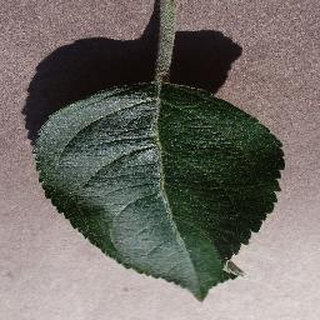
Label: healthy_apple